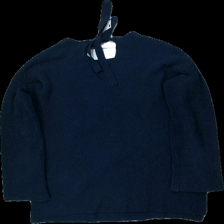
View: back
Type: Top
Category: Ladies
Brand: Kappahl
Colors: Blue
Material: 100% polyester
Pattern: Other
Cut: C-collar
Size: M
Season: All
Price range: 50-100
Recommended usage: Reuse
Description: stickad tröja